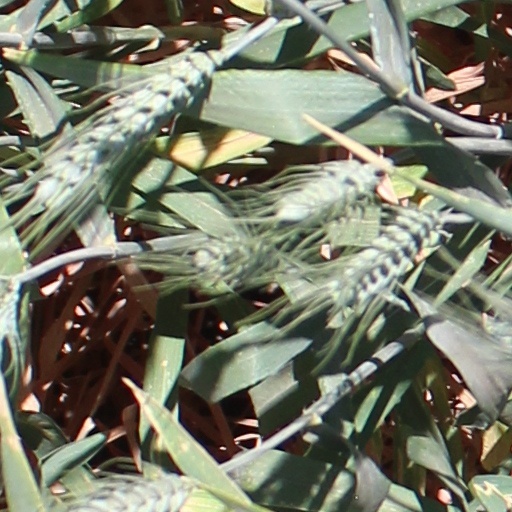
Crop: wheat